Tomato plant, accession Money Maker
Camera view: tilt-top (135 deg); turntable rotation: 210 degrees
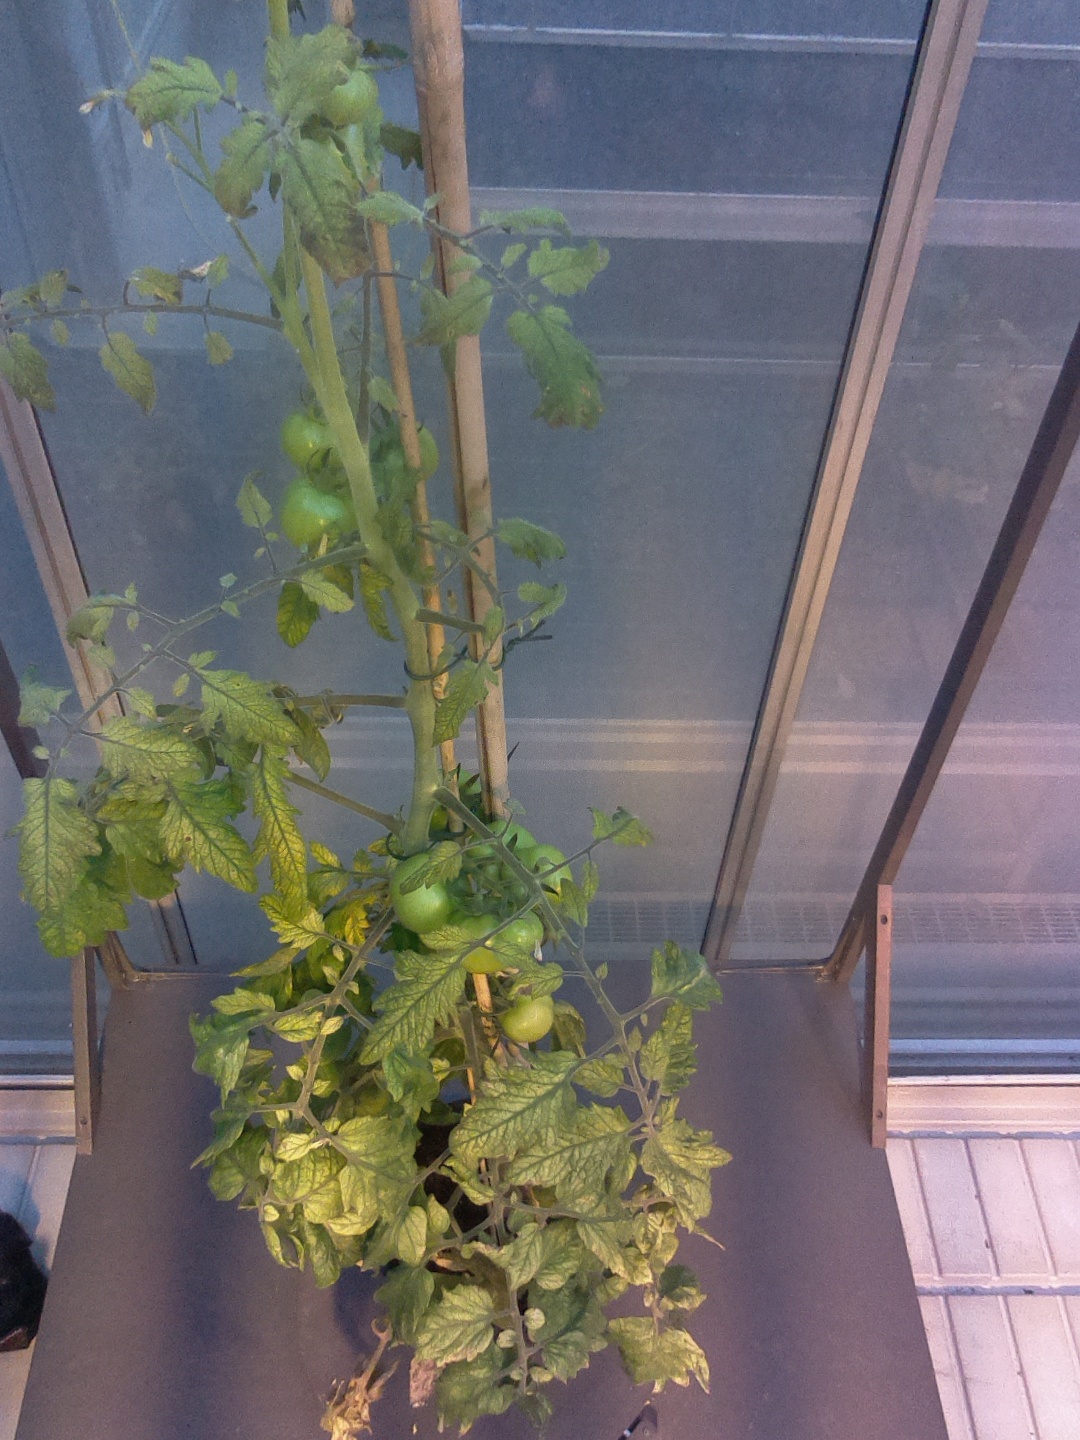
BBCH growth stage 77: 70%-80% of final fruit size